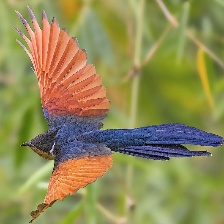
Species: CHESTNUT WINGED CUCKOO
Scientific name:  CLAMATOR COROMANDUS